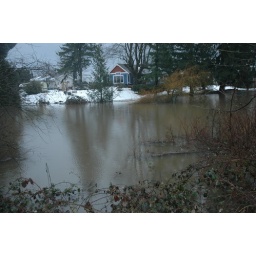
Our house with swollen river in back yard